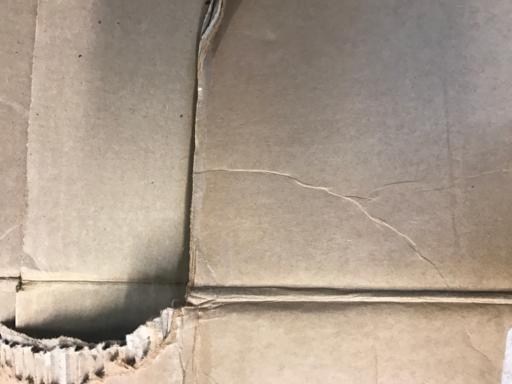
Waste category: cardboard